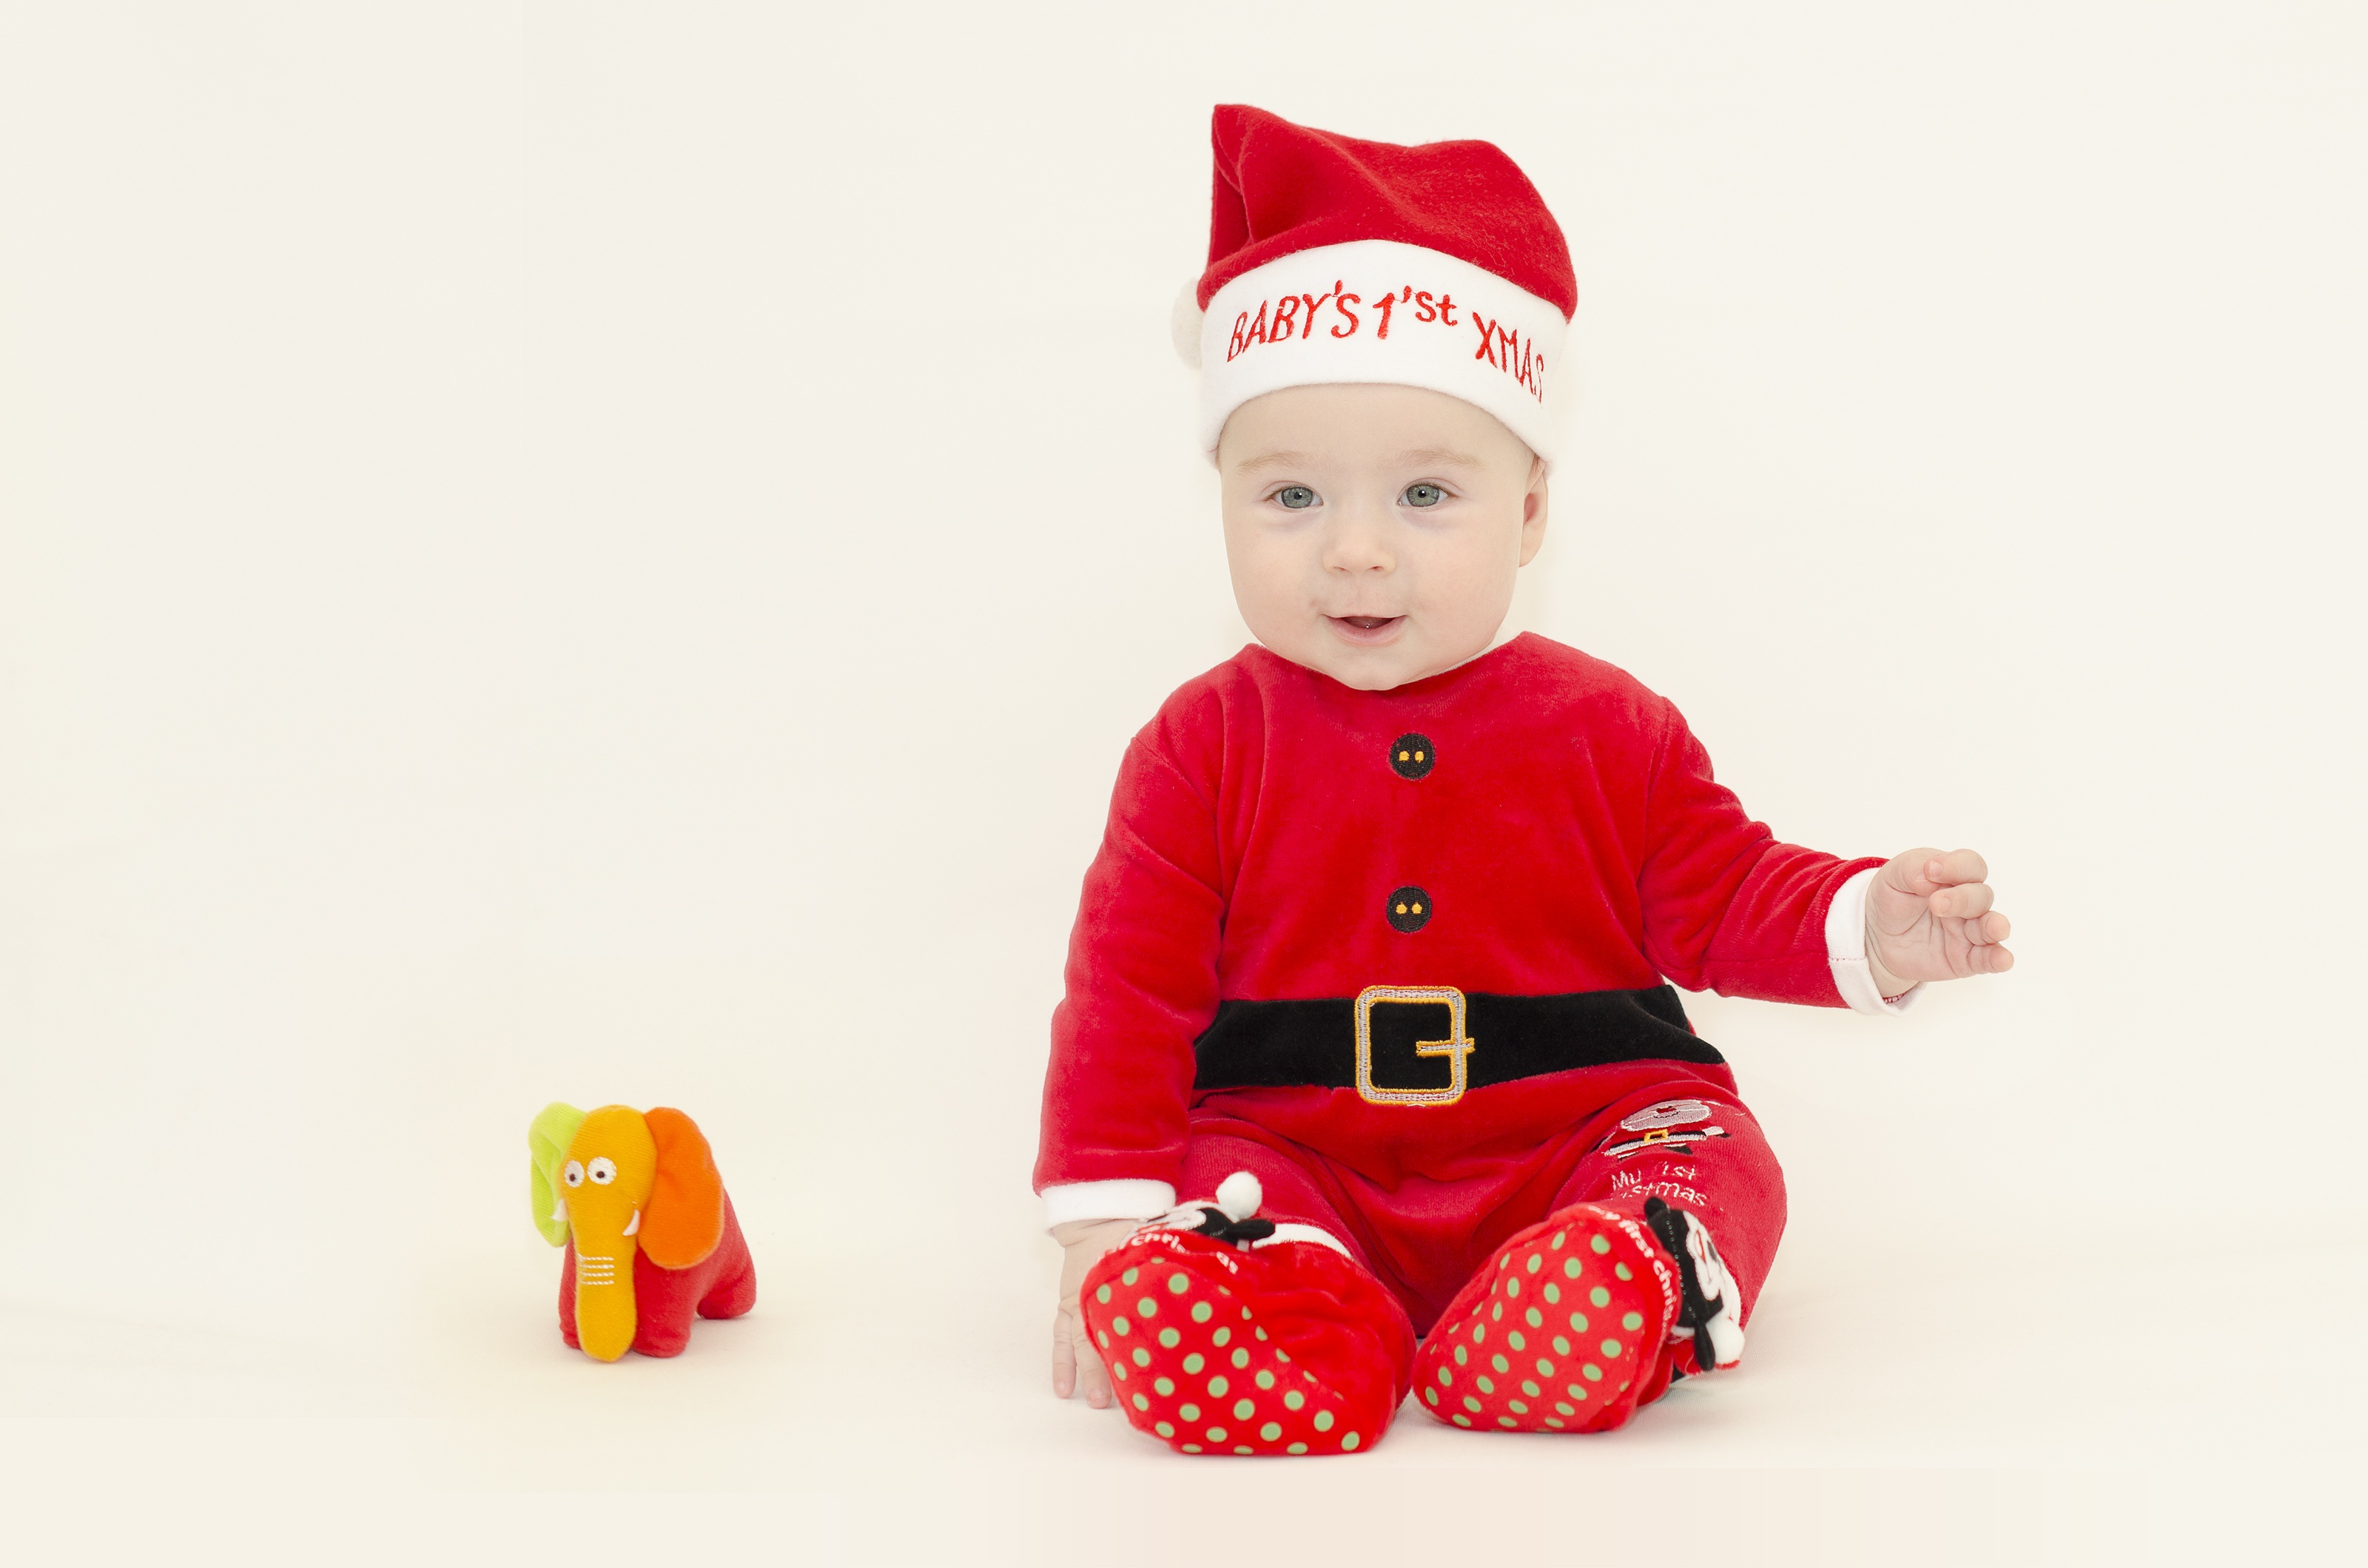
winter, play, red, child, christmas, toy, baby, santa, infant, toddler, xmas, mood, santa claus, 1st christmas